Piadina romagnola
Also known as:
arz - Egyptian Arabic: بيادينا
bg - Bulgarian: Пиадина романьола
ca - Catalan: Piadina
cs - Czech: Piadina
de - German: Piadina
es - Spanish: Piadina
eu - Basque: Piadina
fr - French: Piadina
id - Indonesian: Piadina
it - Italian: Piadina romagnola
ja - Japanese: ピアーダ
jv - Javanese: Piadina
ko - Korean: 피아디나
lmo - Lombard: Piada
mk - Macedonian: Пијадина
pl - Polish: Piadina
pt - Portuguese: Piadina
ru - Russian: Пьядина
sk - Slovak: Piadina
sl - Slovenian: Piadina
tr - Turkish: Piadina
Category: bread (flatbread)
Cuisine: Italian
Associated cuisines: Italian
Area: Romagna
Countries: Italy
Region: Southern Europe

The dish is a thin flatbread, usually made with white flour, lard or olive oil, salt, and water.

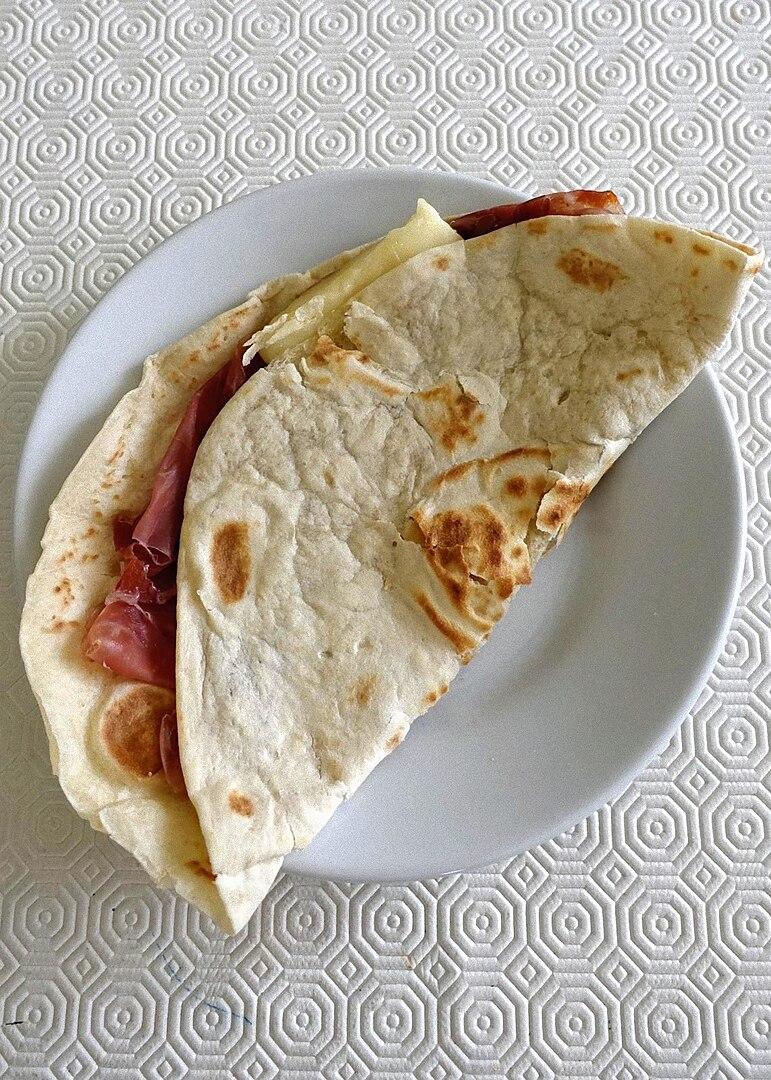